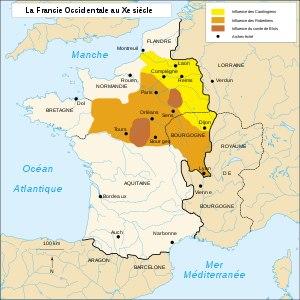
Louis IV, dit « d'Outremer », fils de Charles III le Simple et d'Edwige de Wessex, est un roi des Francs de la dynastie carolingienne.
Thibaut Iᵉʳ de Blois, mieux connu sous le nom de Thibaud le Tricheur, né vers 910 et mort un 16 janvier entre 975 et 977, fut le premier comte héréditaire de Blois. Il fut également comte de Chartres, proclamé vicomte de Tours, vicomte de Châteaudun, seigneur de Vierzon et de Sancerre, de Chinon, de Saumur, de Beaugency et de Provins.